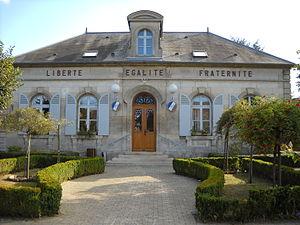
La mairie de Breuil-le-Vert, Oise, France.
Breuil-le-Vert est une commune française située dans le Nord de la France dans le département de l'Oise, en région Hauts-de-France. Elle fait partie de l'aire urbaine et de l'agglomération de Clermont, ville la plus proche.